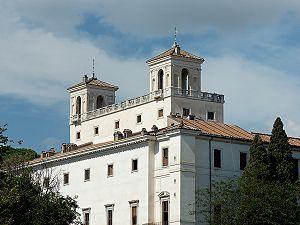
La fr:Villa Médicis vue depuis le parvis de la fr:Trinité-des-Monts (fr:Rome).
Rome /ʁɔm/ est la capitale de l'Italie. Située au centre-ouest de la péninsule italienne, près de la mer Tyrrhénienne, elle est également la capitale de la région du Latium, et fut celle de l'Empire romain durant 357 ans. En 2019, elle compte 2 844 395 habitants établis sur 1 285 km², ce qui fait d'elle la commune la plus peuplée d'Italie et la troisième plus étendue d'Europe après Moscou et Londres. Son aire urbaine recense 4 356 403 habitants en 2016. Elle présente en outre la particularité de contenir un État enclavé dans son territoire : la cité-État du Vatican, dont le pape est le souverain. C'est le seul exemple existant d'un État à l'intérieur d'une ville.
Le prix de Rome, expression qui date du XIXᵉ siècle, désigne couramment le concours des Académies royales de l'Ancien Régime et la pension à Rome puis, à partir de la Révolution française et de l'Empire, le concours et la bourse d'étude de l'Académie des beaux-arts permettant aux jeunes artistes de se former en Italie.
Moncef Ghachem, né le 29 juillet 1946 à Mahdia, est un poète tunisien contemporain d'expression française.
L'Académie de France à Rome est une institution artistique française située dans la villa Médicis sur la colline du Pincio à Rome et dédiée à l'accueil en résidence pour une période donnée, en son sein ou hors les murs, de jeunes artistes afin de développer leurs projets créatifs.
Une résidence artistique désigne l'octroi temporaire, par une institution publique ou privée, d'un espace à un artiste, afin de favoriser la création et l’exposition d’œuvres d’art, ou l’élaboration de spectacles vivants ou filmés. Elle peut consister aussi, outre l'accueil en un lieu, à la fourniture par une structure culturelle de moyens techniques, administratifs et/ou financiers à ces artistes.